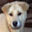
Label: dog